James Dunlop Smith

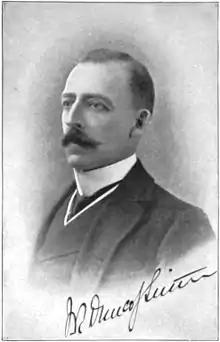
James Dunlop Smith

Lieutenant Colonel Sir James Robert Dunlop Smith (24 August 1858 – 24 April 1921) was a British official in the Indian Army.